Zandenburg

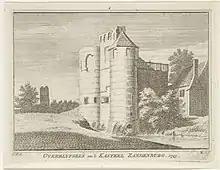
Zandenburg, remains of an outer bailey gate in 1754.

The big square castle and its huge outer bailey date from the second half of the 15th century. This is the castle depicted on the (reconstruction) drawings and the floor plan of the excavations. These look glorious, and are mostly in line with archaeological evidence. Two aspects are relevant for history: How rich was Zandenburg, and what was the military value of the castle? The archaeological evidence sheds some light on this.